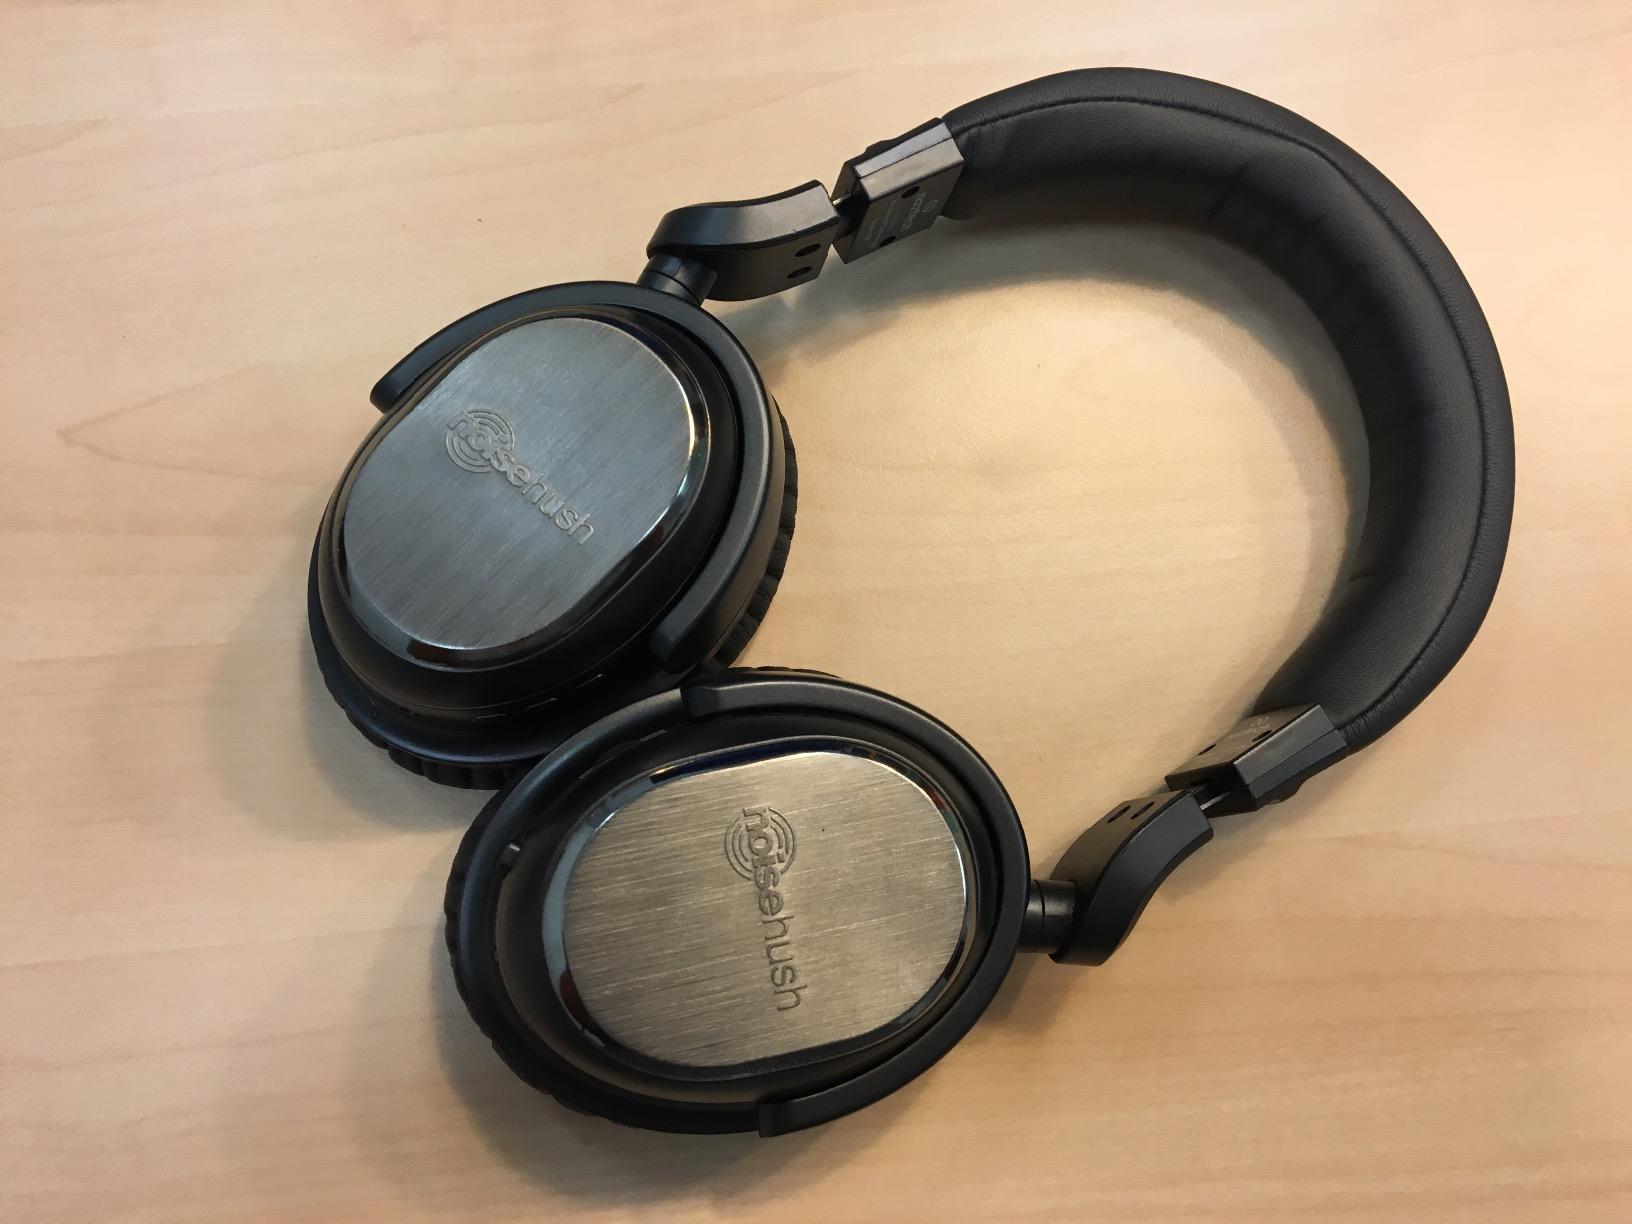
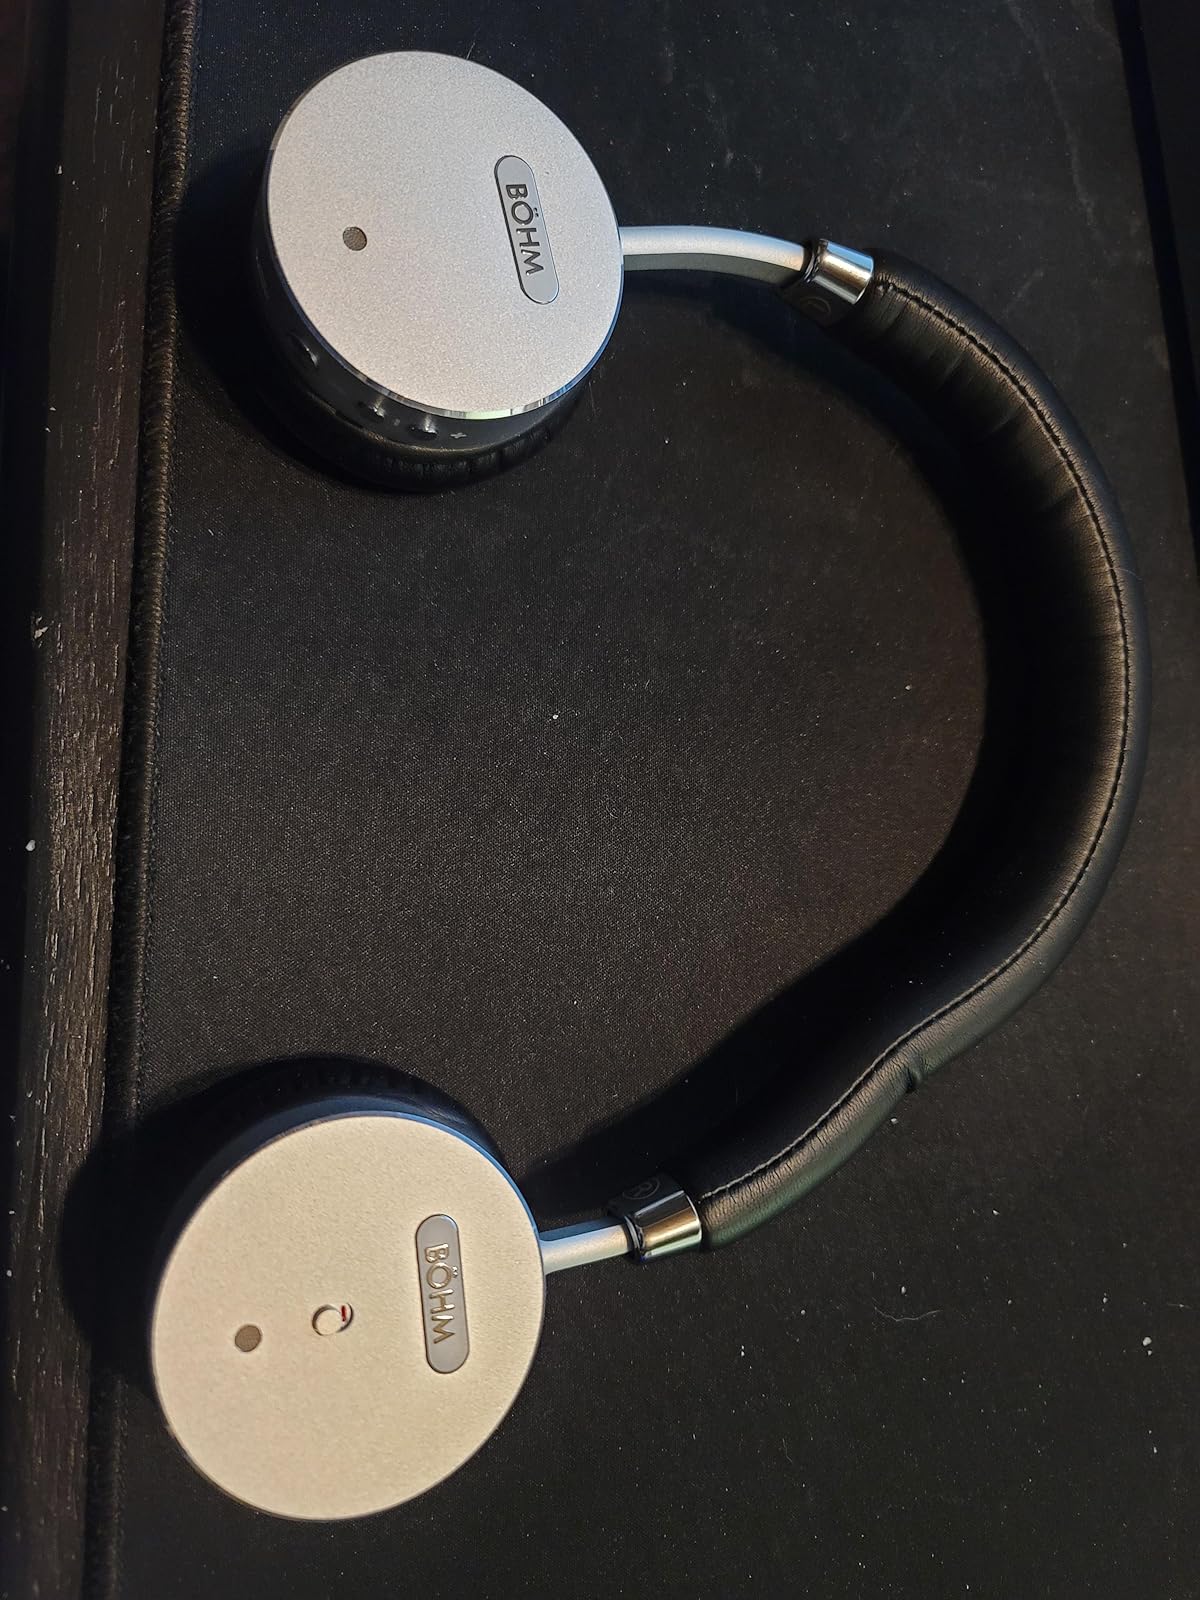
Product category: headphones
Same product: no